Summer Olympic Games

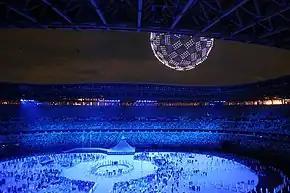
The 2020 Summer Olympics in Tokyo, Japan, had few attendees as a result of excluding public spectators amid the COVID-19 pandemic.

The 2000 Summer Olympics, held in Sydney, Australia, showcased individual performances by locals favorites Ian Thorpe in the pool and Cathy Freeman, an Indigenous Australian whose triumph in the 400 metres united a packed stadium., Briton Steve Redgrave who won a rowing gold medal in an unprecedented fifth consecutive Olympics, and Eric "the Eel" Moussambani, a swimmer from Equatorial Guinea, received wide media coverage when he completed the 100-metre freestyle swim in by far the slowest time in Olympic history. He nevertheless won the heat as both his opponents had been disqualified for false starts. His female compatriot Paula Barila Bolopa also received media attention for her record-slow and struggling but courageous performance. The Sydney Games also saw the first appearance of a joint North and South Korean contingent at the opening ceremonies, though they competed in all events as different teams. Controversy occurred in the Women's Artistic Gymnastics when the vaulting horse was set to the wrong height during the All-Around Competition.